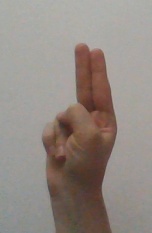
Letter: taa